Annie Ebrel

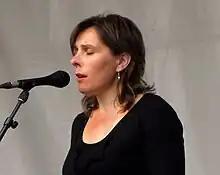
Annie Ebrel (2011)

In 1983, Ebrel began learning her craft with Yannick Larvor as well as singers (Marcel Le Guilloux) and ..